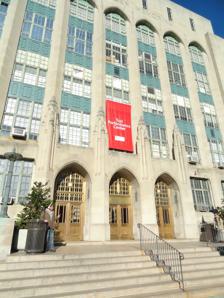
Building: Tsai Performance Center
Country: United States of America
Year built: 1989
Concert hall in Boston University The exterior of the Tsai Performance Center Tsai Performance Center is a concert hall located within Boston University 's College of Arts and Sciences building. Constructed in 1989, the facility was made possible by a $5.5 million gift from the Tsai Family, particularly Gerald Tsai , who served as a trustee and an honorary board member of the university for a number of years. At the time, the Tsai pledge was the largest individual gift from a single donor in the history of Boston University. The Tsai Performance Center is the home of the New England Philharmonic . See also Gerald Tsai References